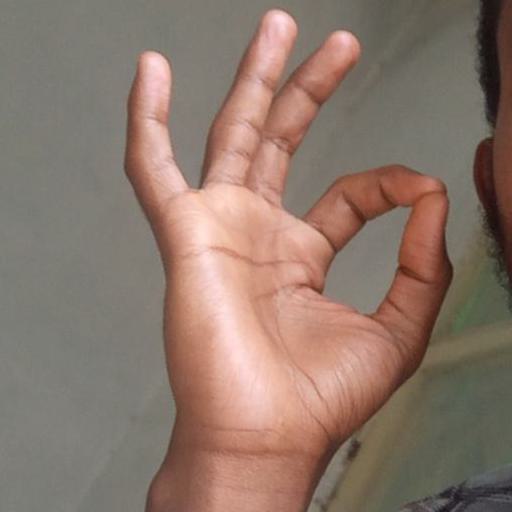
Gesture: ok